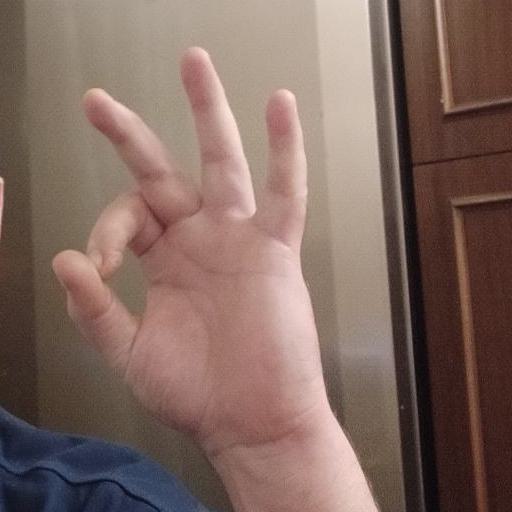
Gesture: ok